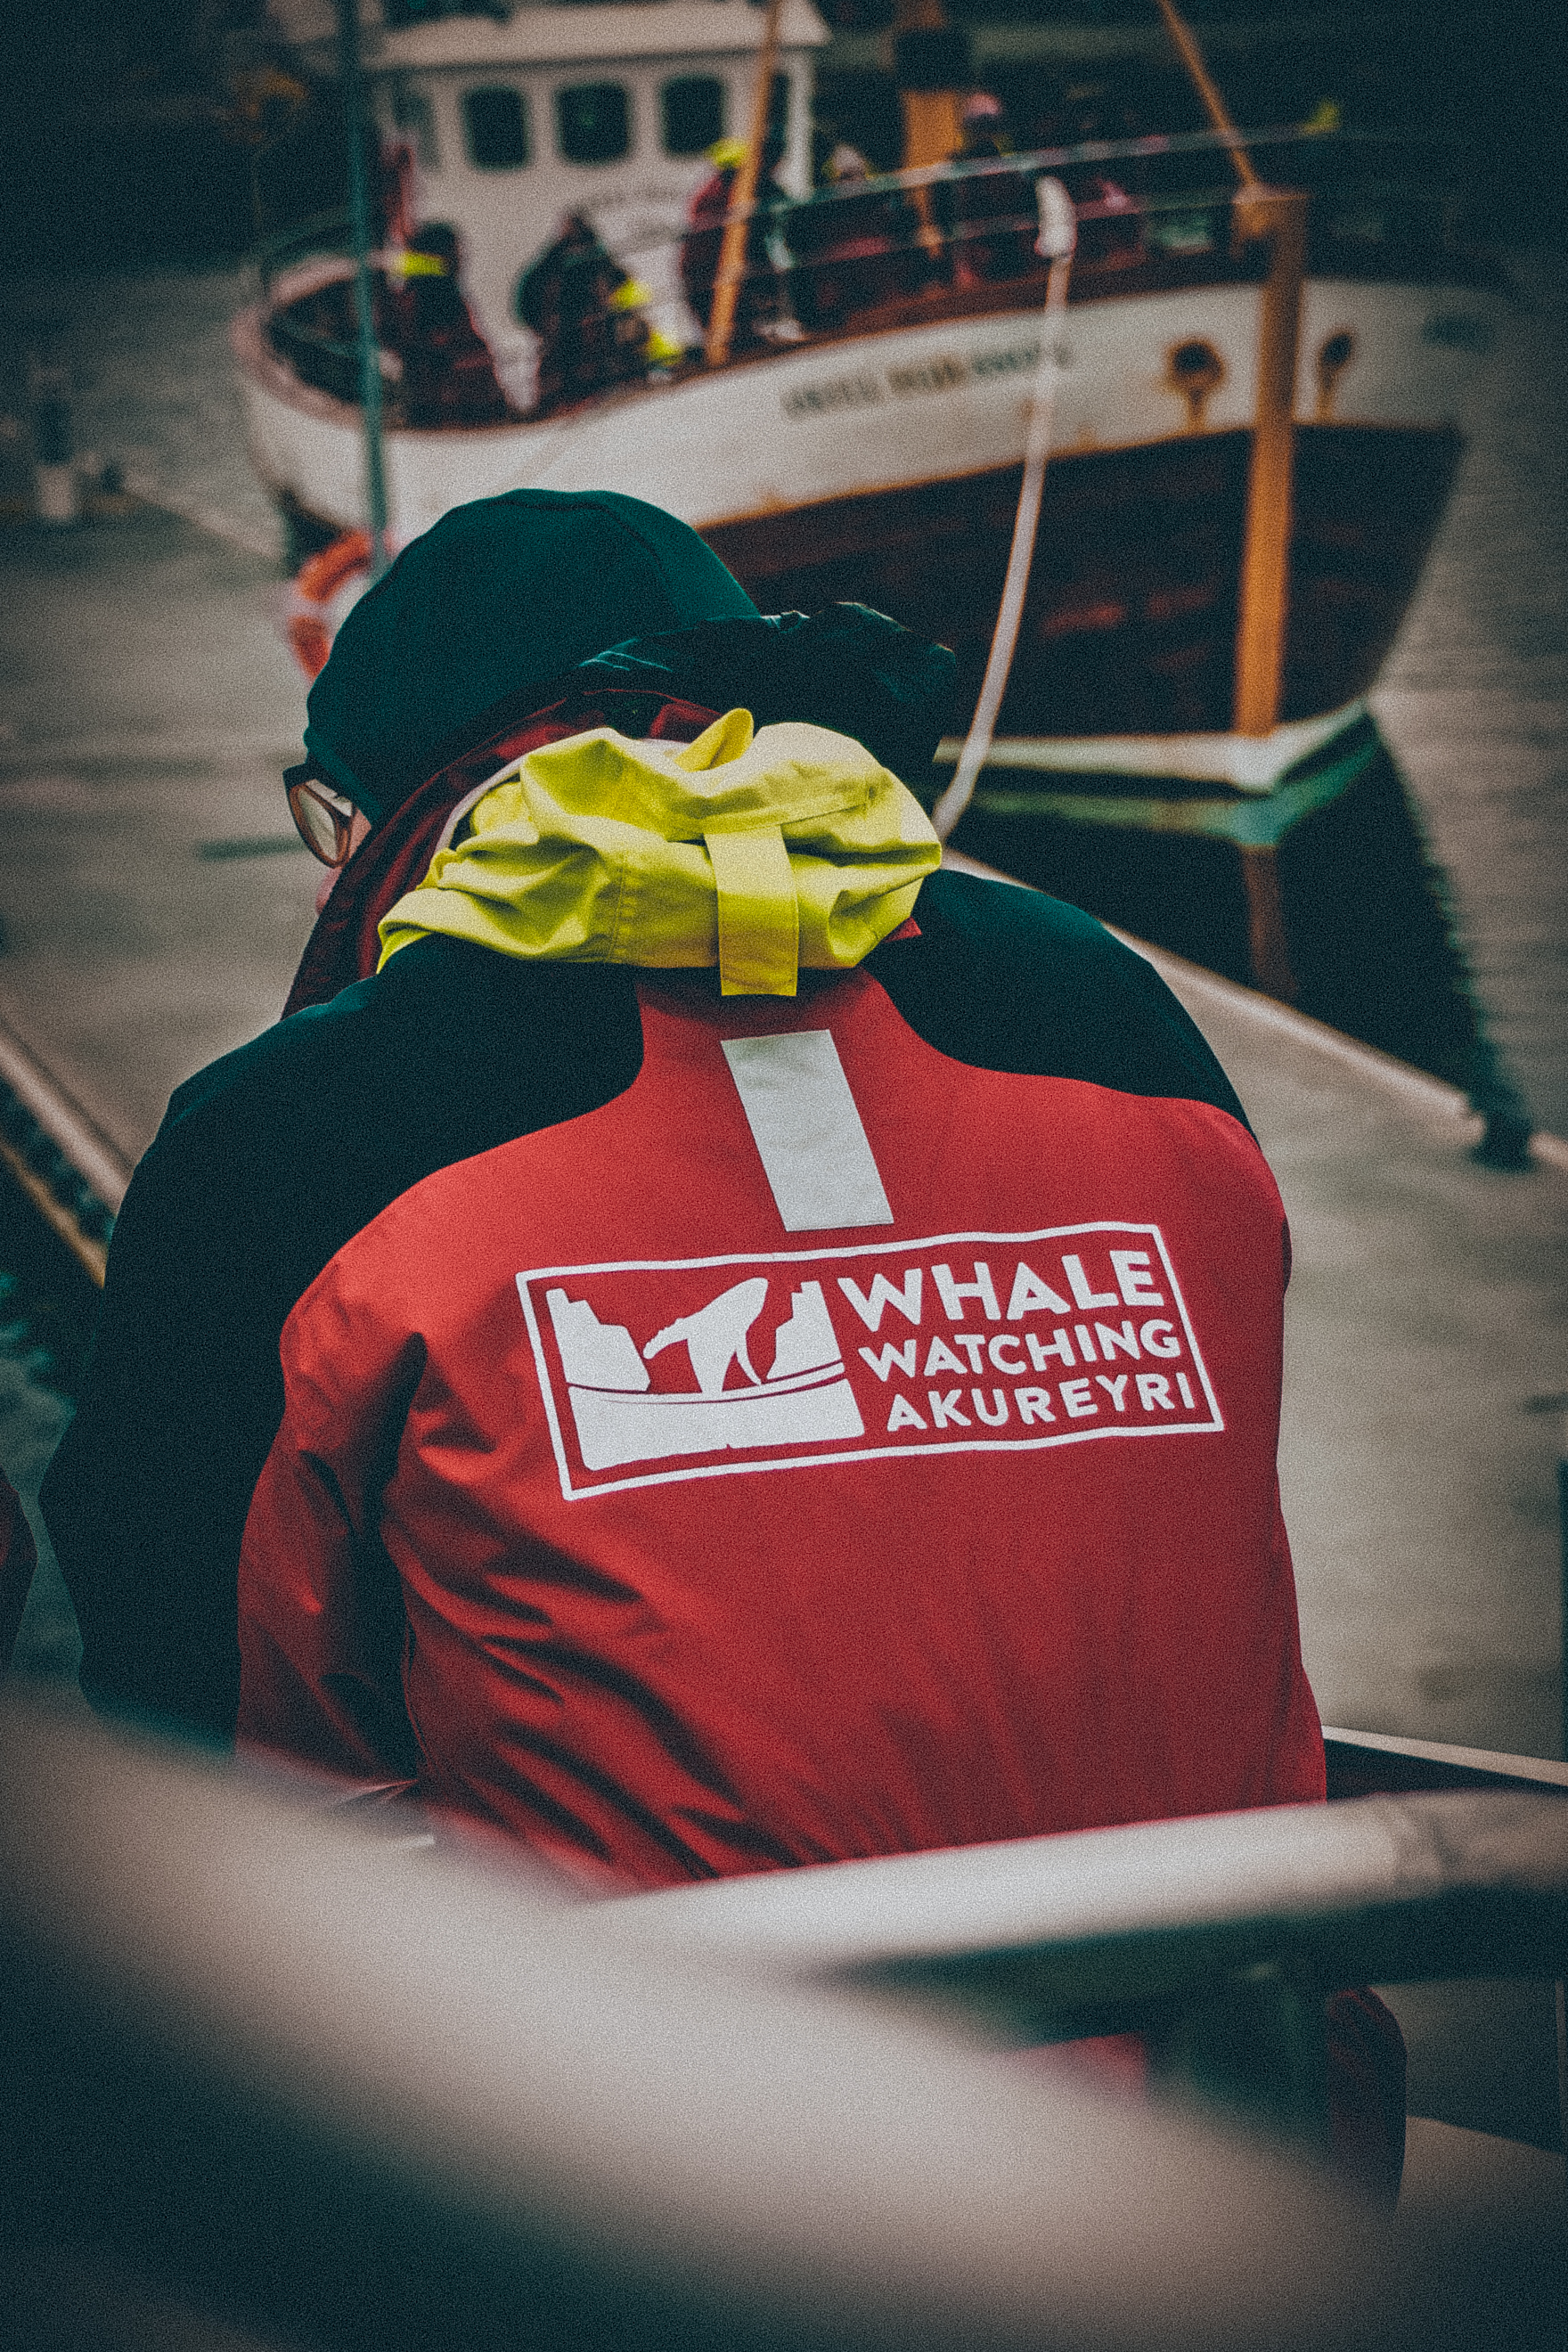
red, green, yellow, headgear, photography